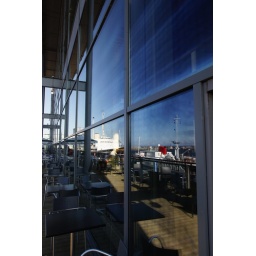
The Queen's old boat is reflected in the massive windows of the bars at the Ocean Terminal mall